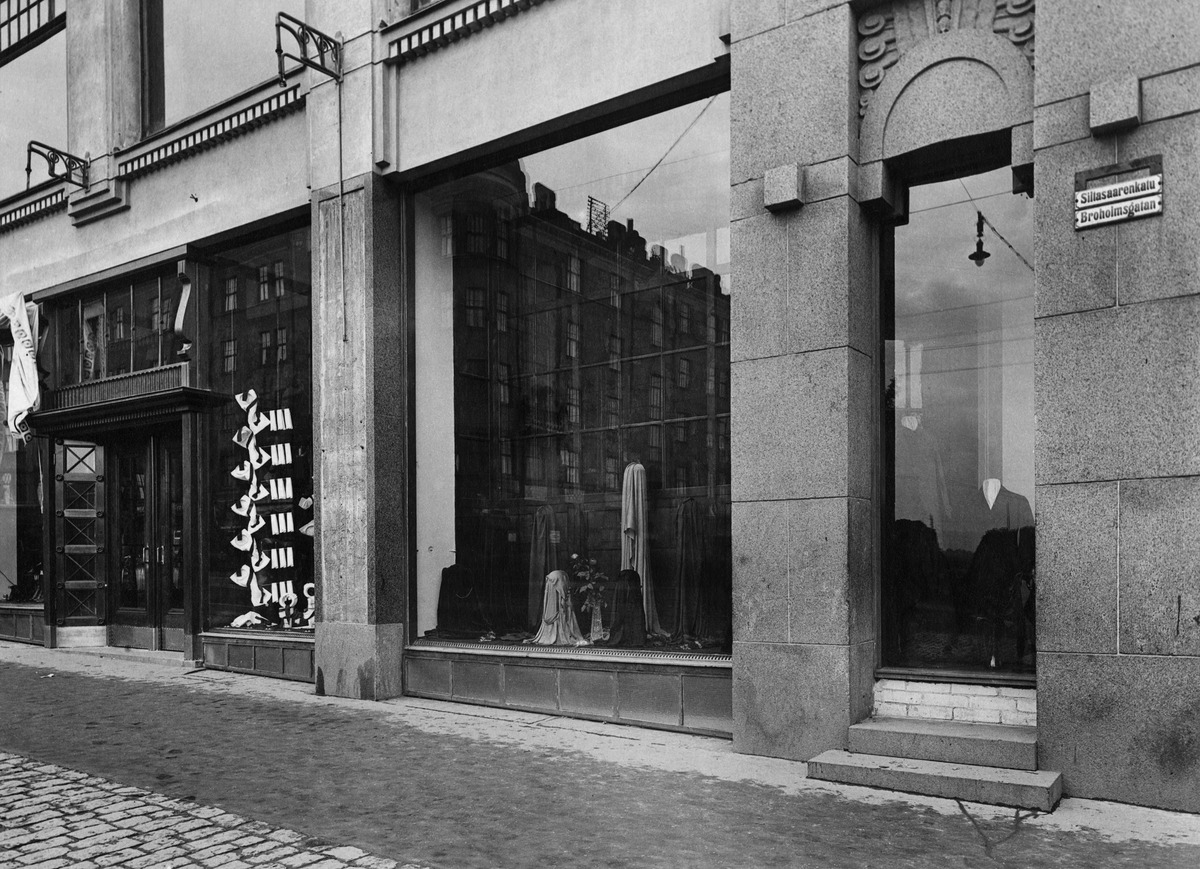
Elannon suurmyymälä Siltasaarenkadulla Hakaniemessä
sisällön kuvaus: Elannon suurmyymälä Siltasaarenkadulla Hakaniemessä. mustavalkoinen
Kuvaaja: Sundström, Eric, valokuvaaja
Ajankohta: kuvausaika 1910 - 1920 -luku
Paikka: Suomi, Uusimaa, Helsinki, Kallio Helsinki, Siltasaarenkatu 8-10
Aiheet: Osuusliike Elanto, Kaupat, osuustoiminta, myymälät, tavaratalot